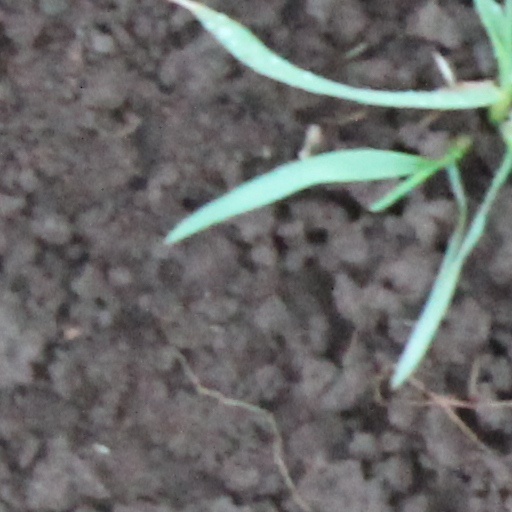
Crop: wheat